Niel Hammann

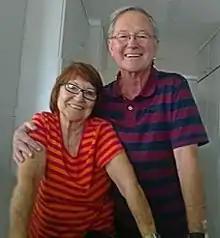
Niel Hammann with his wife Marlene

Dirk Daniël Hammann, known as Niel Hammann (born 6 September 1937), is a retired South African senior journalist. He was editor-in-chief of the Afrikaans weekly family magazine "Huisgenoot", as well as its English sister publication, "You".